Infanta Maria Ana of Braganza

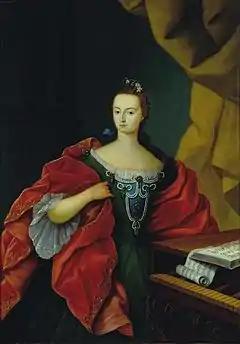
Portrait by Vieira Lusitano

Maria Ana of Braganza ("Maria Ana Francisca Josefa Rita Joana"; 7 October 1736 – 16 May 1813), was a Portuguese "infanta" daughter of King Joseph I of Portugal and his wife Mariana Victoria of Spain.